Annette Kellerman

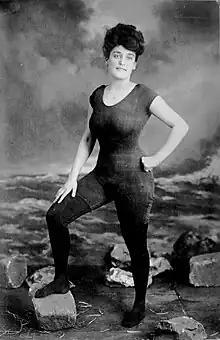
Kellermann in her famous one-piece bathing suit,

Annette Marie Sarah Kellermann (6 July 1886 – 6 November 1975) was an Australian professional swimmer, vaudeville star, film actress, and writer, usually spelt with a single final n as Annette Kellerman.